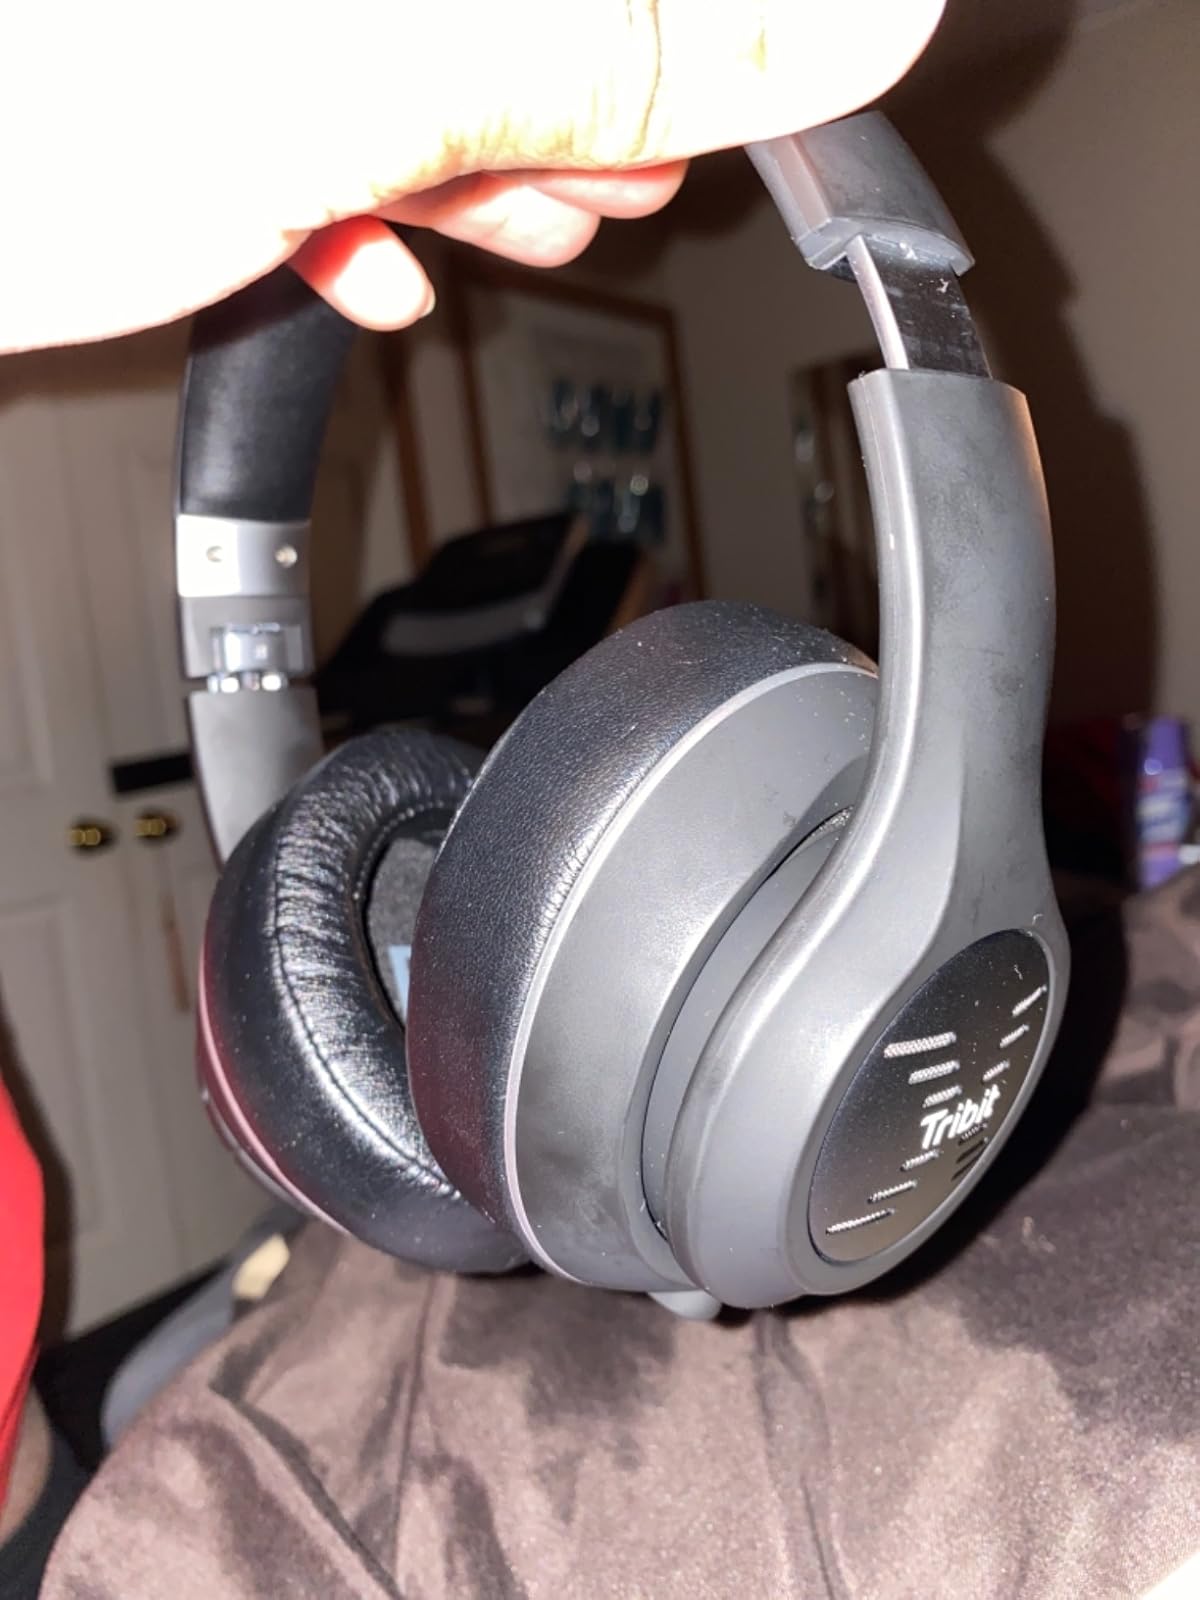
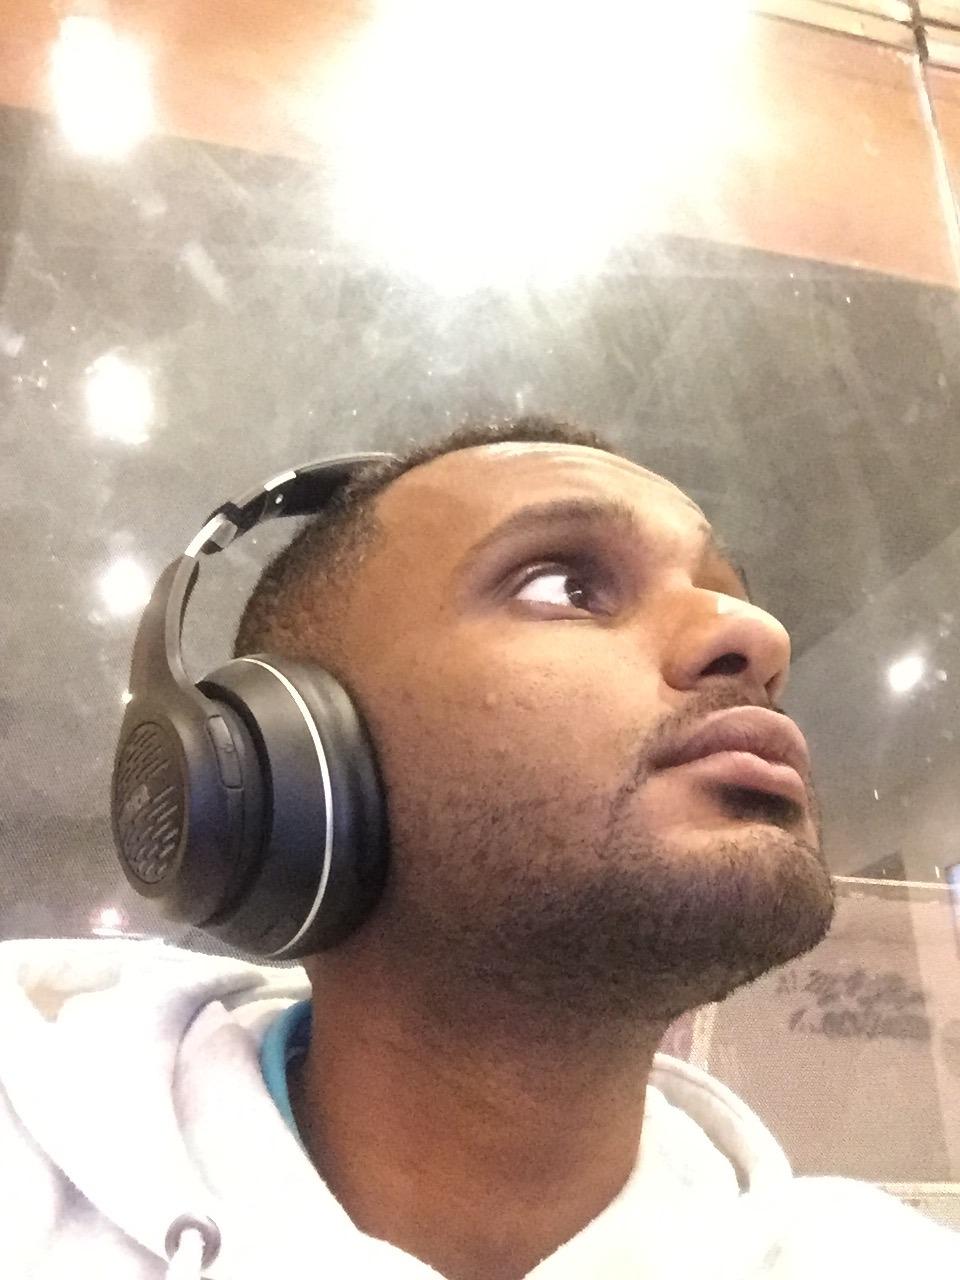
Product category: headphones
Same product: yes